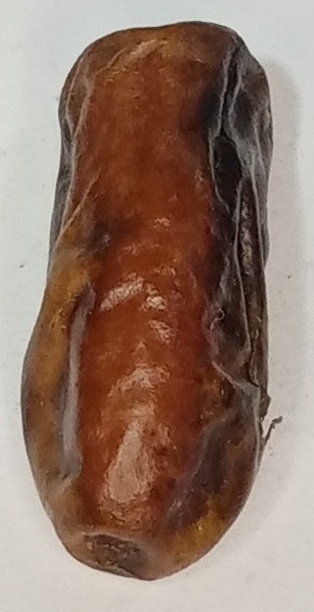
Variety: gajar
Size: small
Grade: grade-3